Melissa Harris-Perry

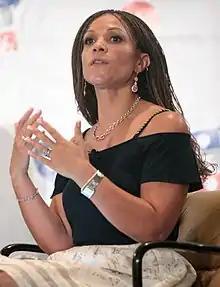
Harris-Perry in 2016.

Melissa Victoria Harris-Perry (born October 2, 1973), formerly known as Melissa Victoria Harris-Lacewell, is an American writer, professor, television host, and political commentator with a focus on African-American politics. Harris-Perry hosted the "Melissa Harris-Perry" weekend news on MSNBC from 2012 to February 27, 2016.